Putney Leisure Centre

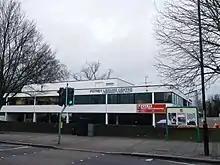
Putney Leisure Centre

Putney Leisure Centre is a public sports complex in Putney, in the London Borough of Wandsworth.